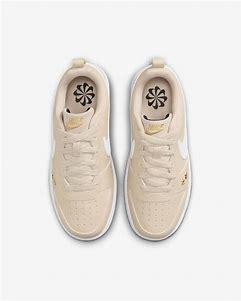
Brand: Nike
Model: Court Borough Recraft